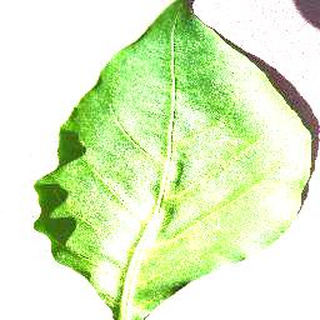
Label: healthy_bell_pepper